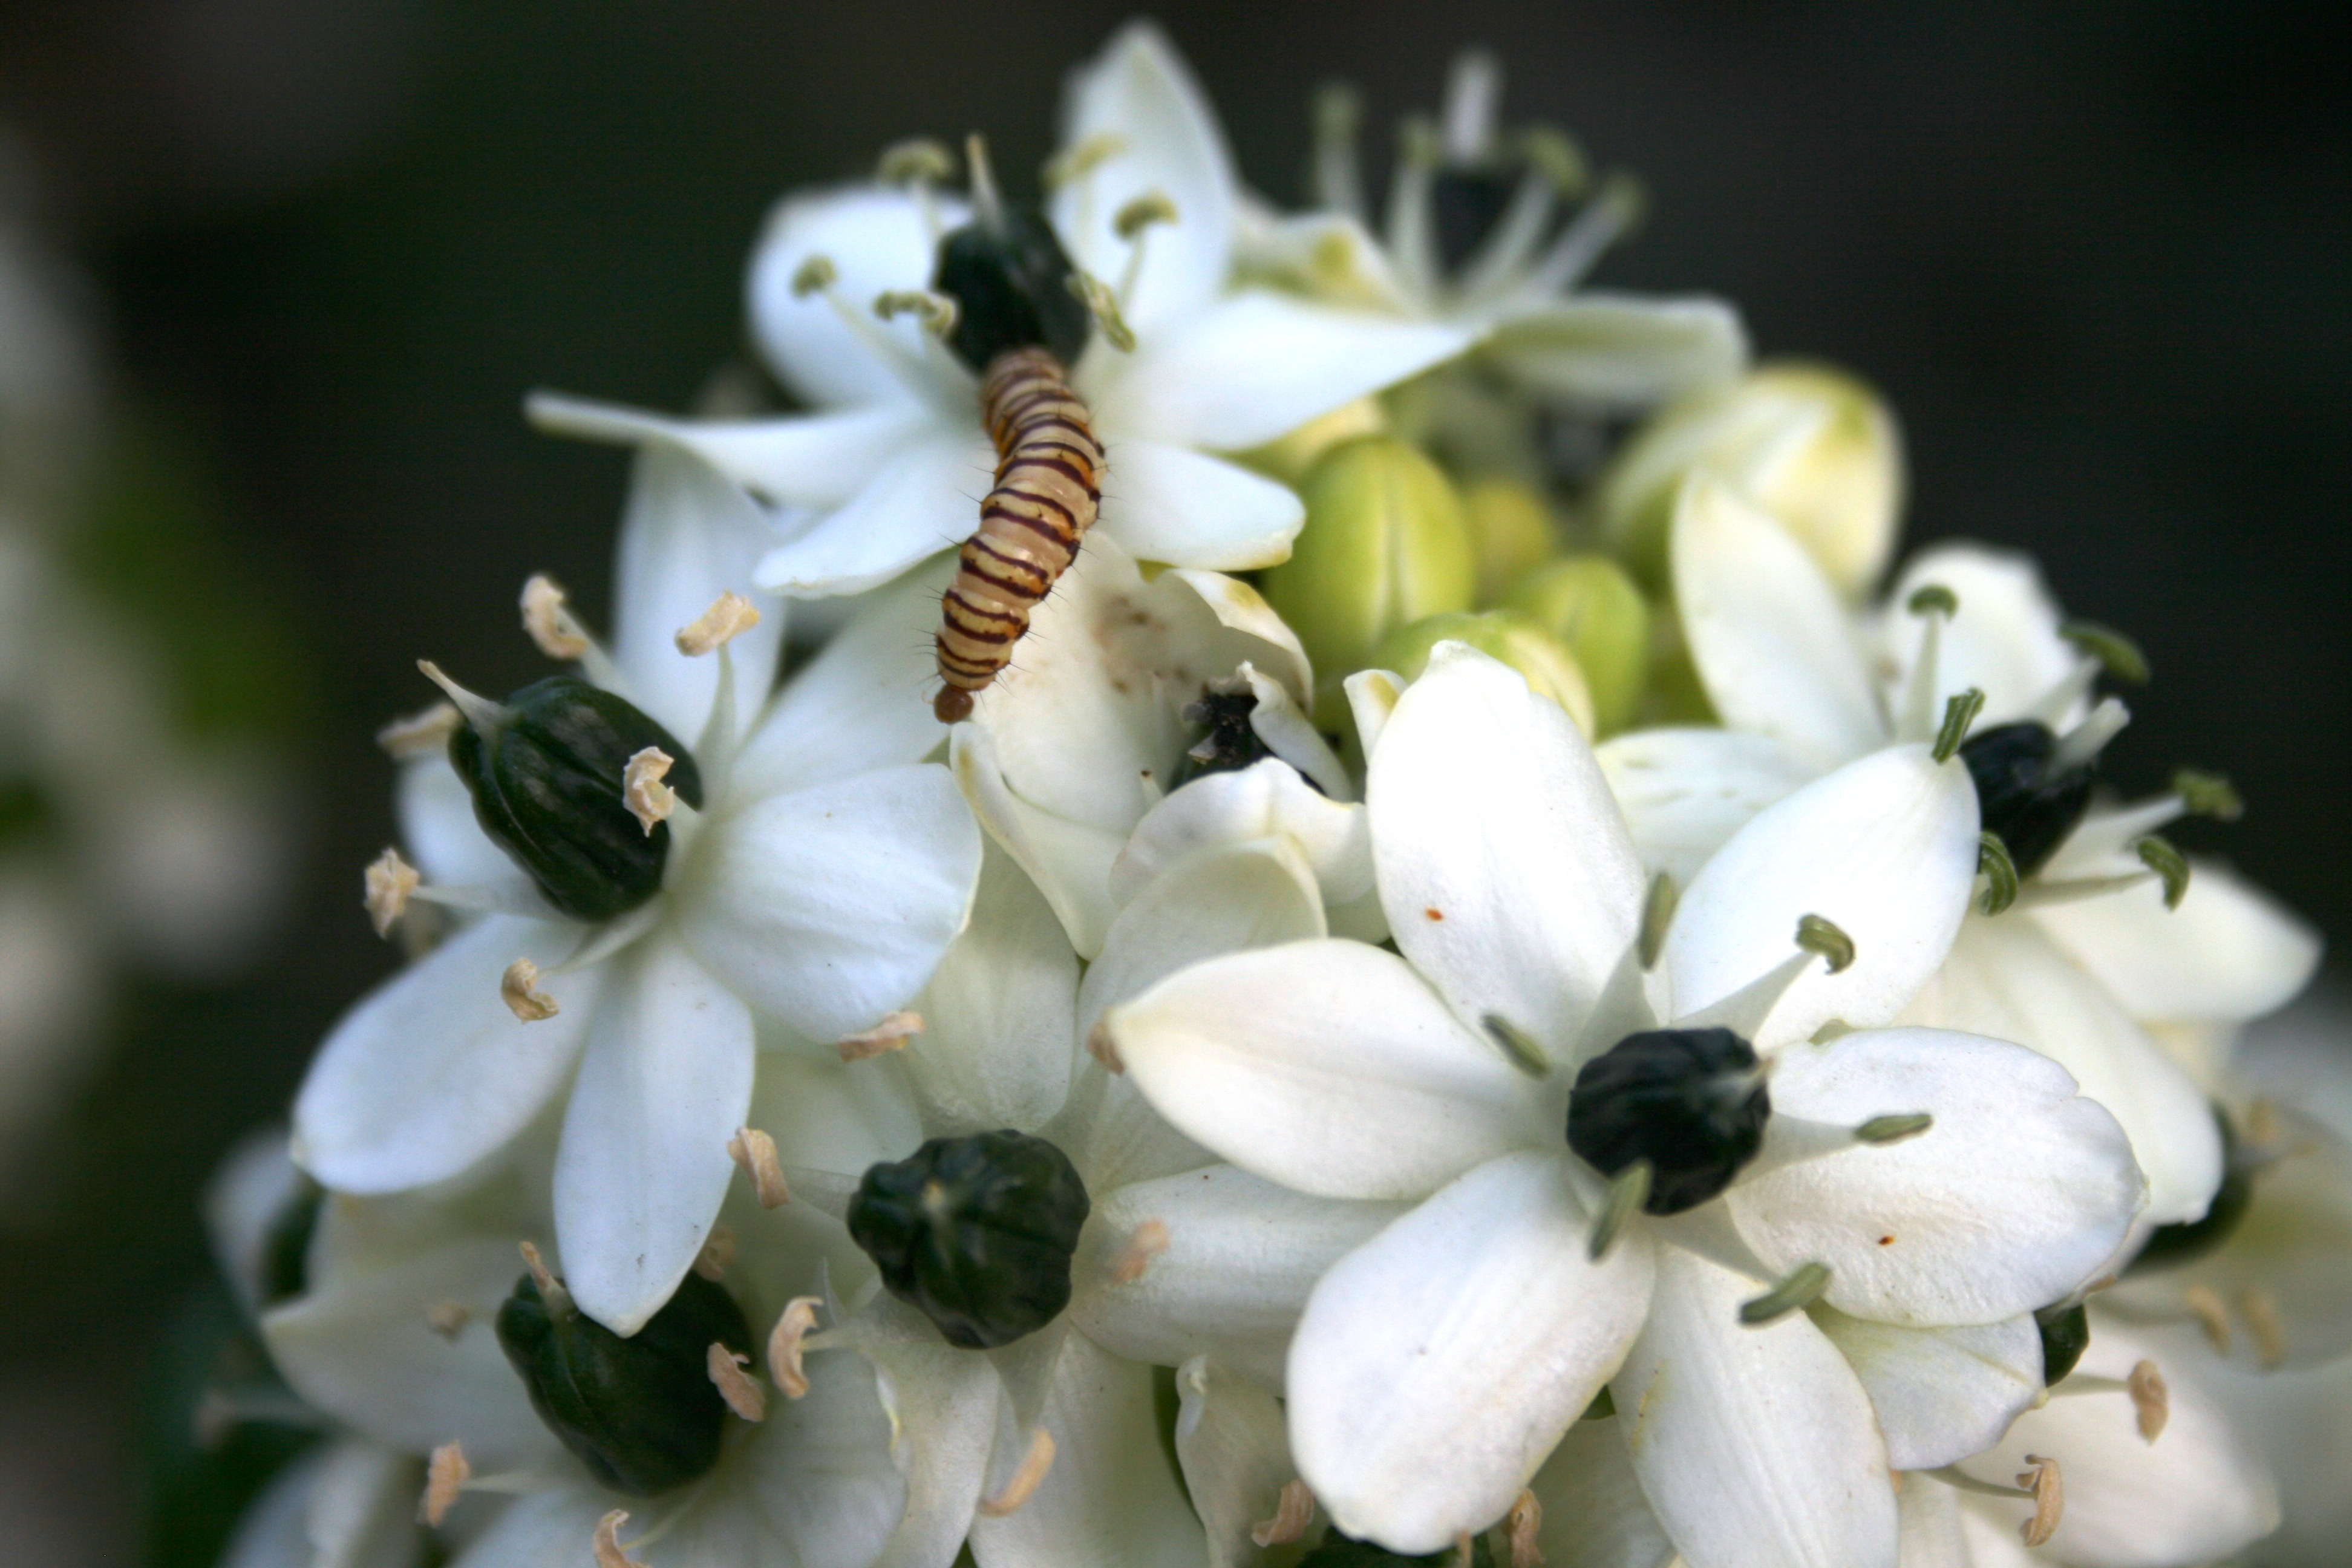
nature, blossom, plant, white, photography, flower, petal, cute, produce, insect, small, botany, flora, invertebrate, striped, wildflower, flowers, close up, petals, shrub, stamen, bee, pretty, worm, delicate, macro photography, flowering plant, honey bee, dainty, land plant, membrane winged insect, black centre